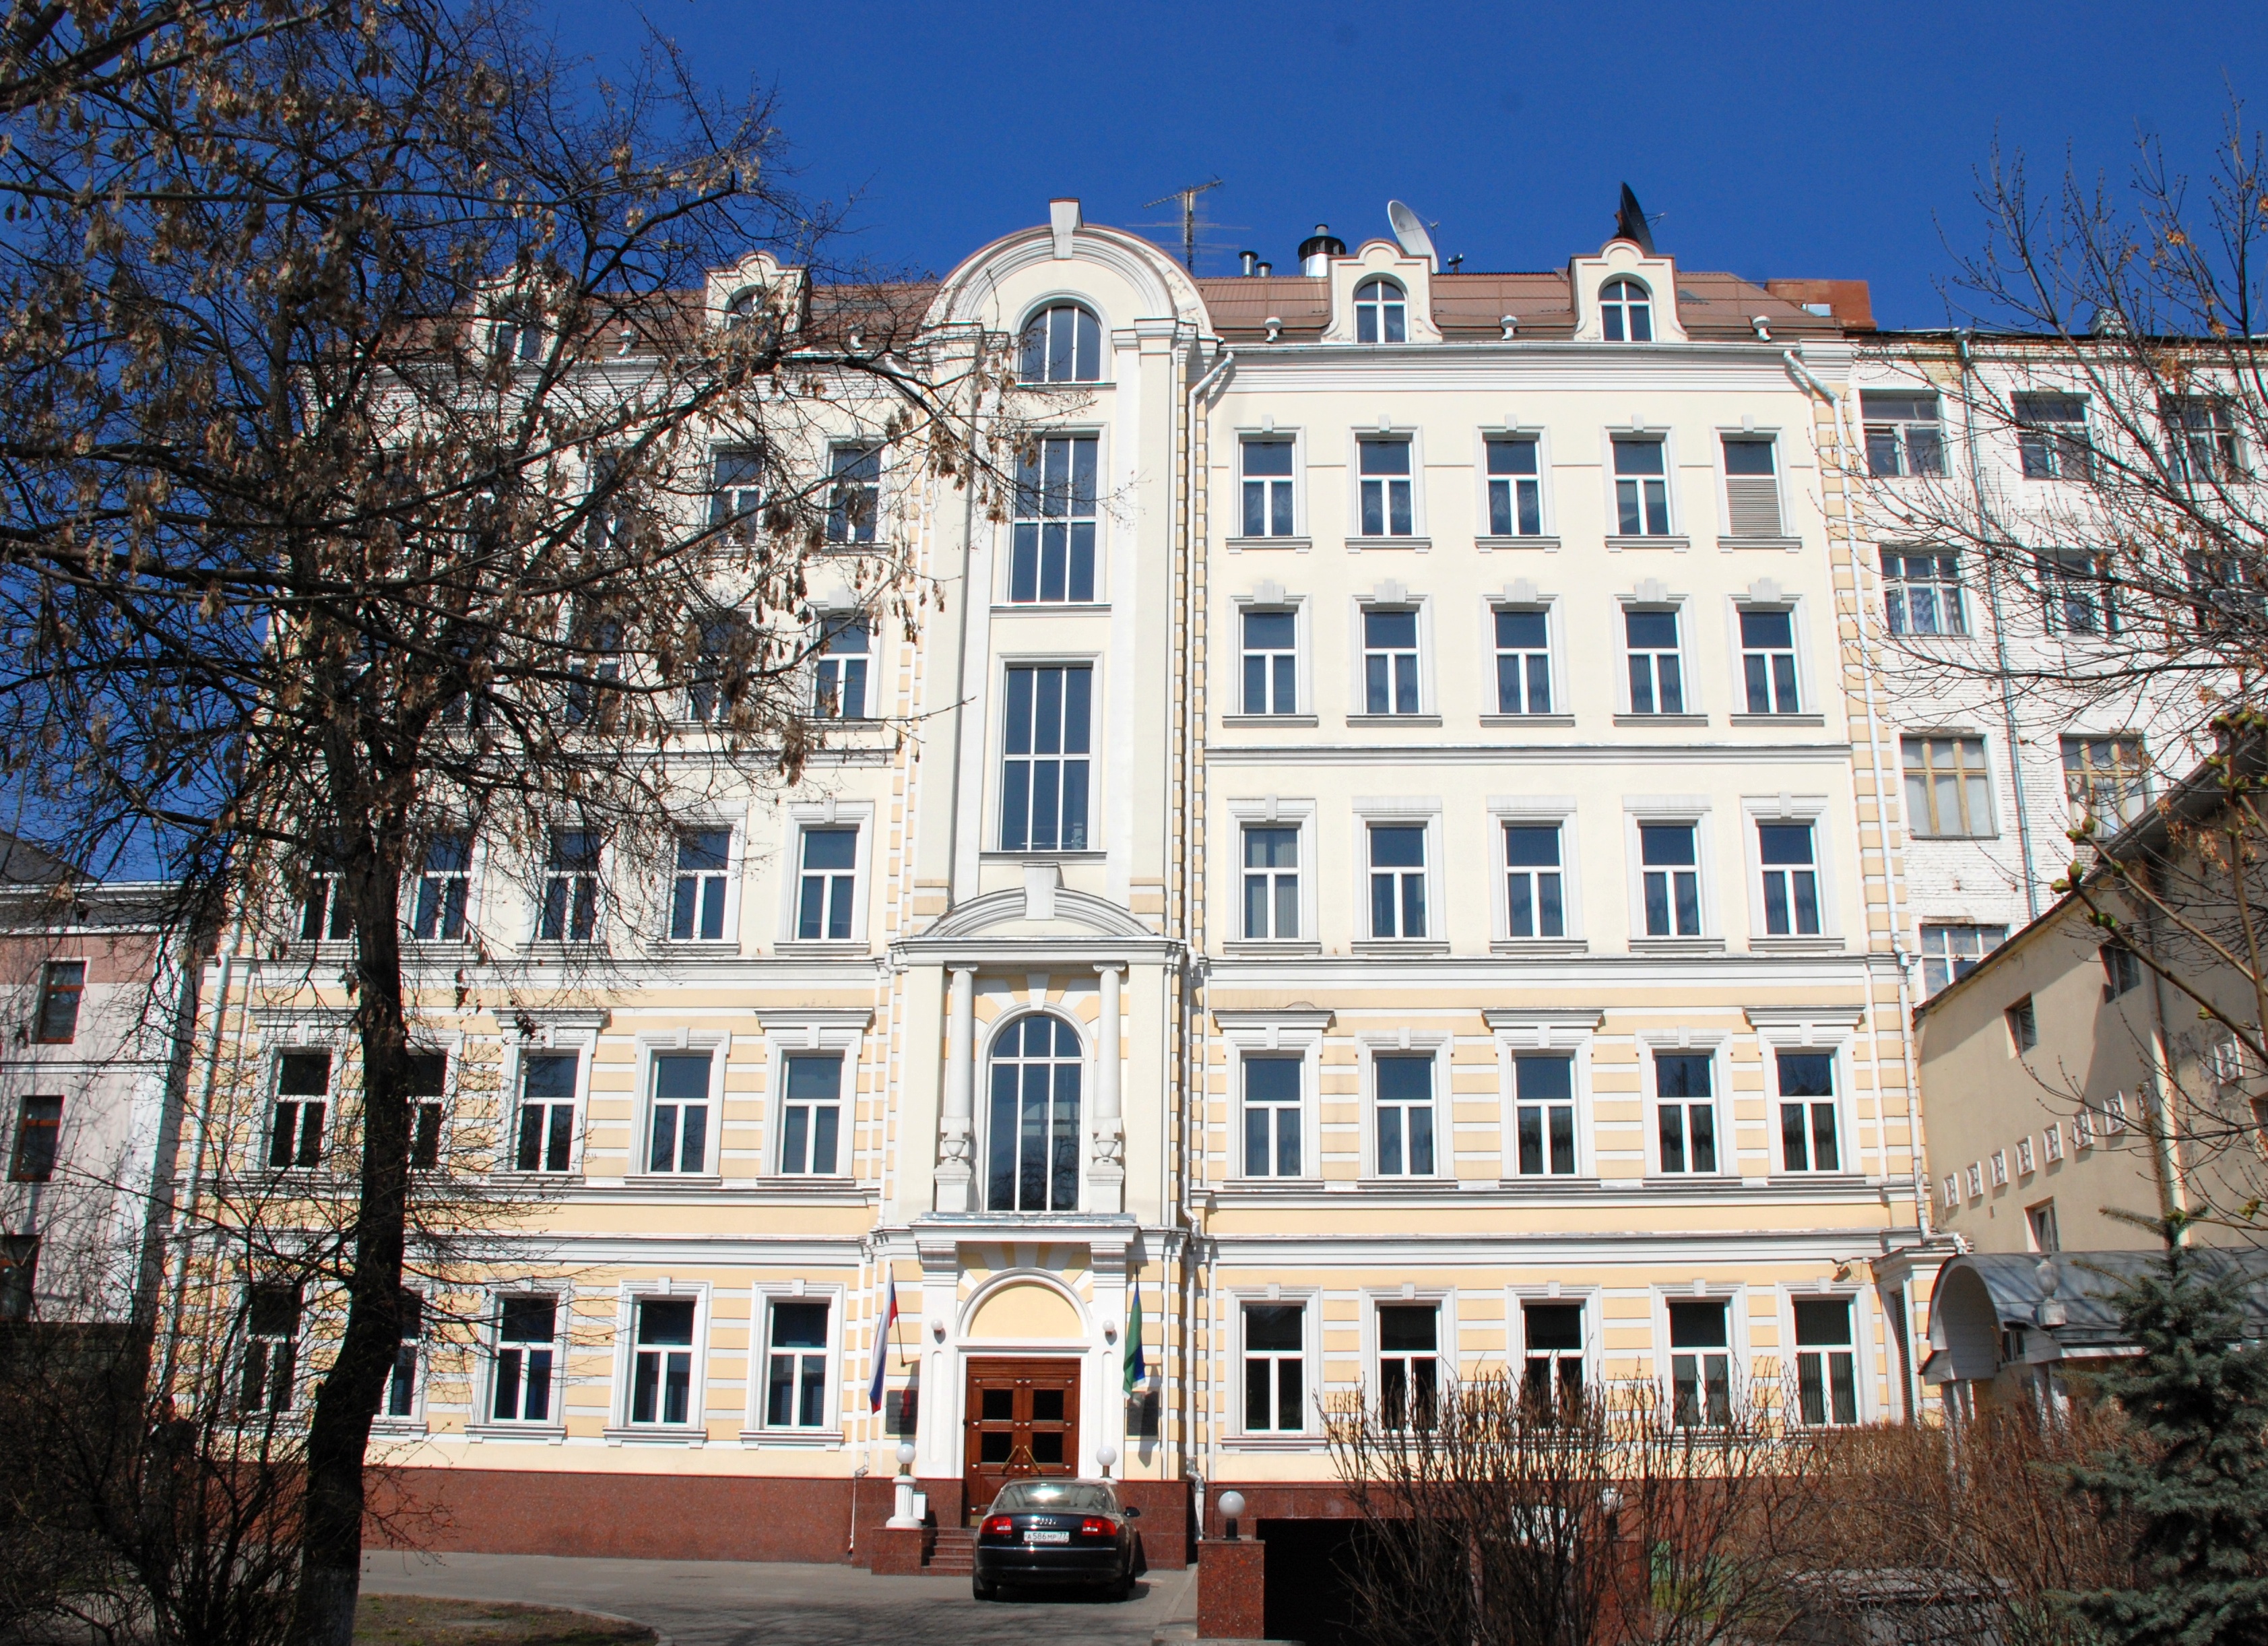
architecture, mansion, house, building, chateau, palace, home, downtown, plaza, landmark, facade, property, nikon, apartment, waterway, tower block, moscow, nikkor, estate, russia, d80, moskau, 18135mmf3556g, 18135mm, nikond80, moscou, neighbourhood, tours, residential area